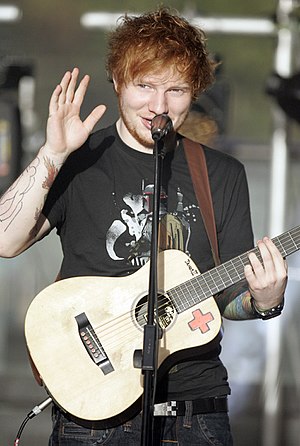
Ed Sheerans diskografi
Ed Sheeran i februar 2013.
Den engelsk singer-songwriter Ed Sheeran har udgivet 4 studiealbums, 13 EP'er, ét videoalbum, 41 singler, 16 singler som featured kunstner, seks six promotional singler, et bokssæt og 53 musikvideoerf